The Beautiful Brummel

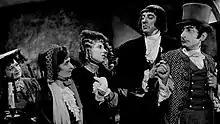

The Beautiful Brummel (Spanish: El Hermoso Brummel) is a 1951 Argentine historical comedy film of the classical era of Argentine cinema, directed by Julio Saraceni and starring Fidel Pintos, Delfy de Ortega and Amadeo Novoa. The film's sets were designed by the art director Gori Muñoz.